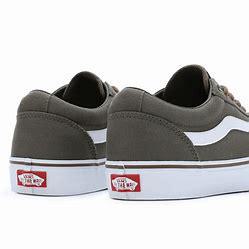
Brand: Vans
Model: Ward